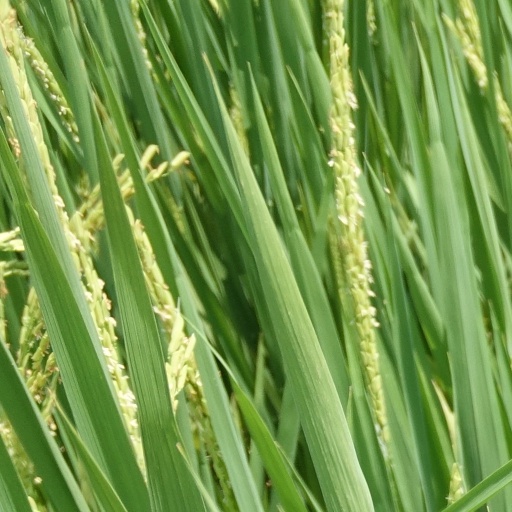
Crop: rice